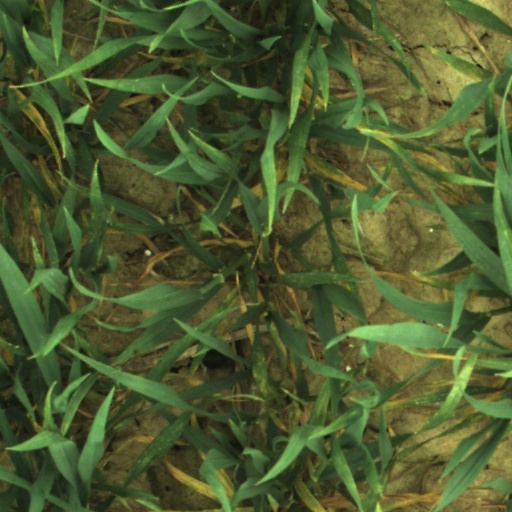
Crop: wheat